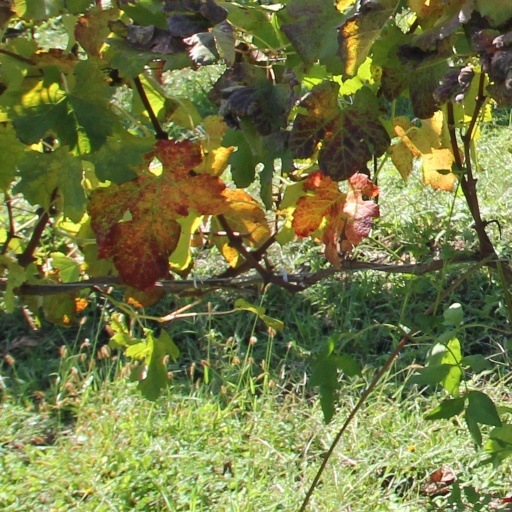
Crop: grape